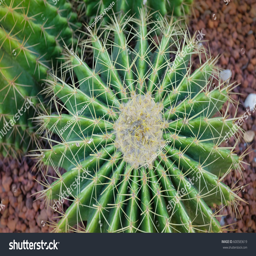
cactus in a garden , top view